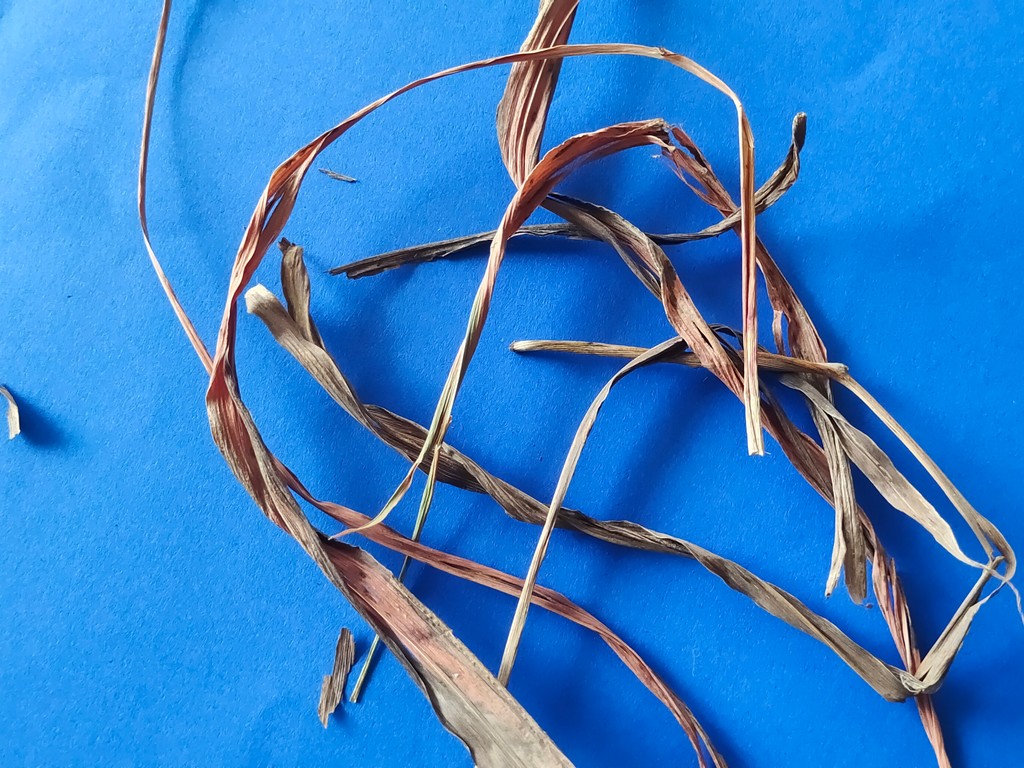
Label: Dried